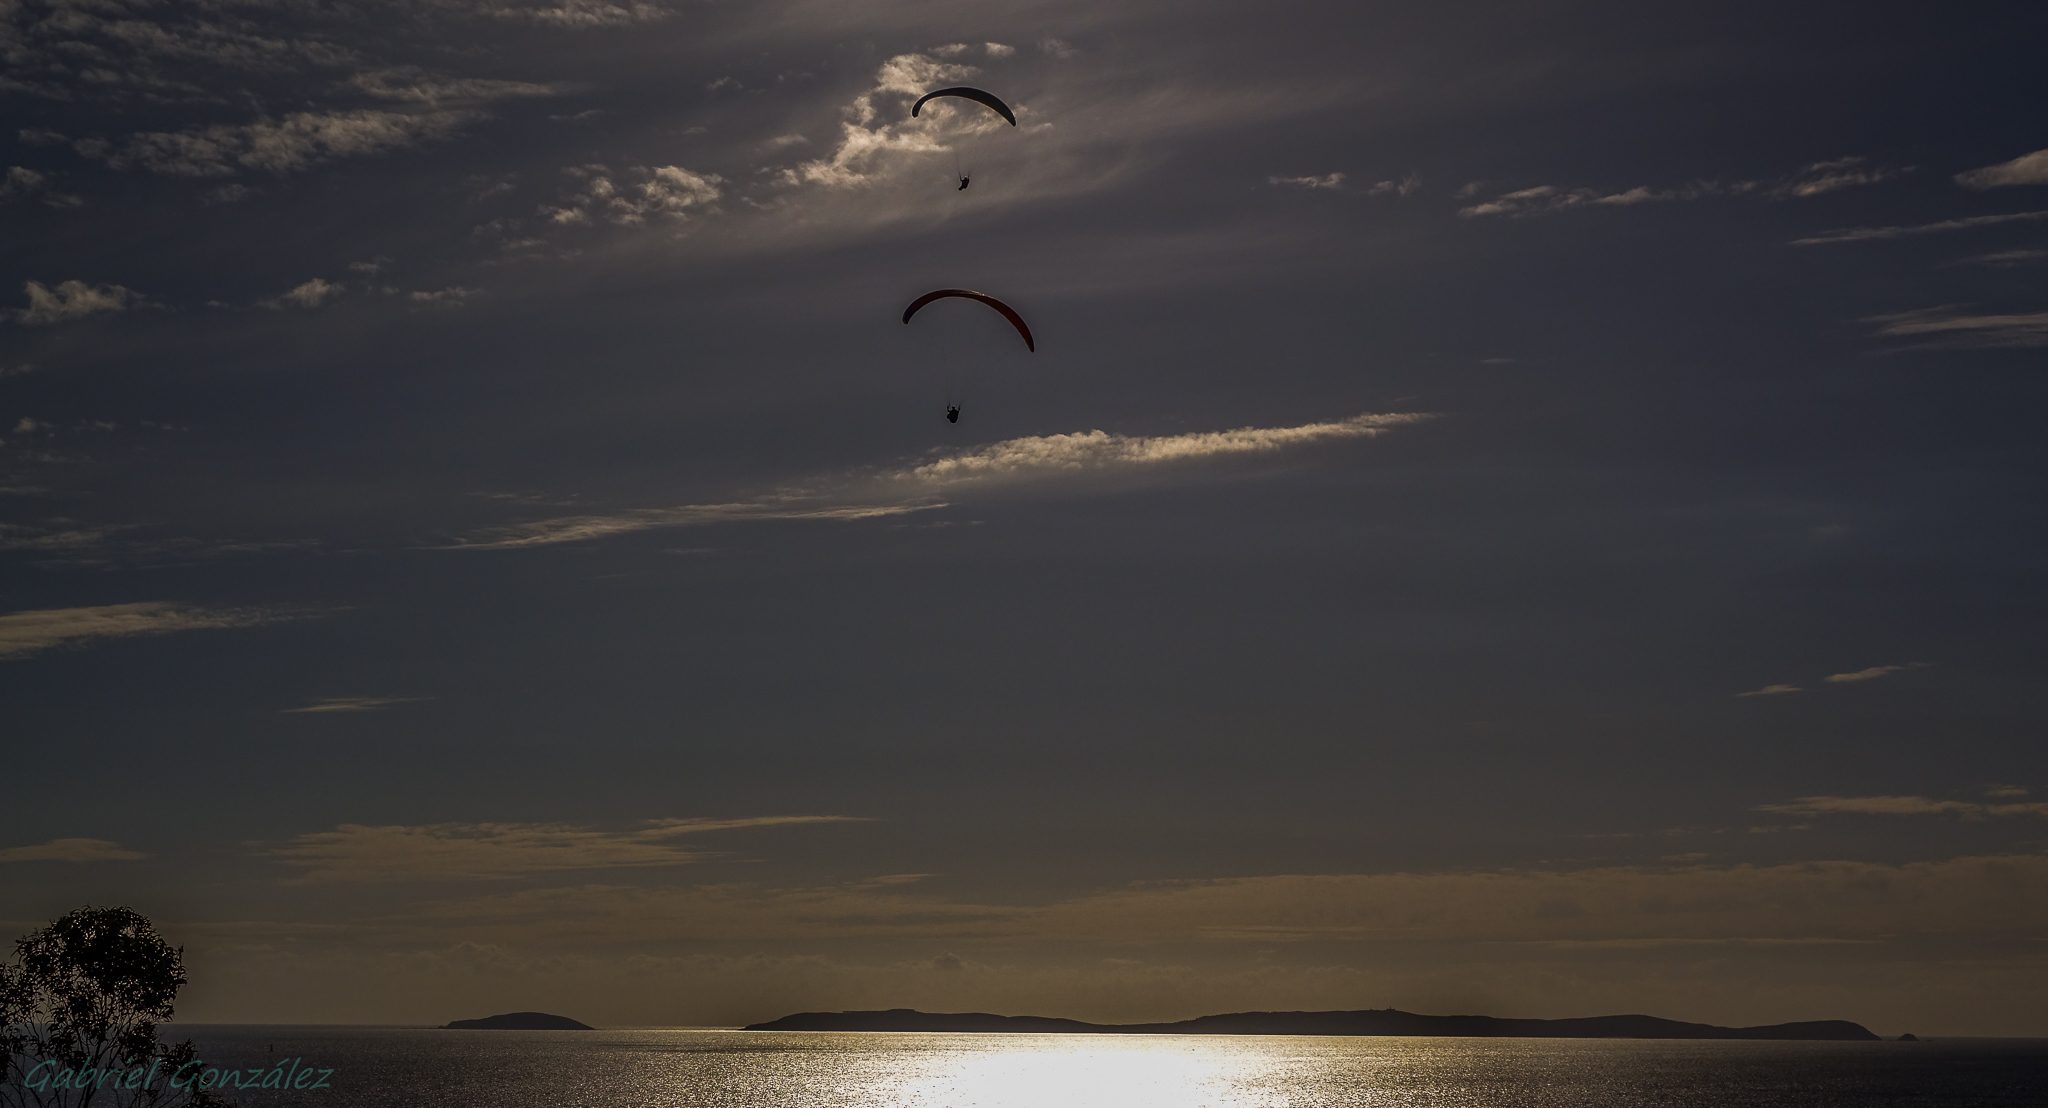
sea, coast, ocean, horizon, cloud, sky, sunrise, sunset, morning, dawn, dusk, evening, paragliding, sports, air sports, atmosphere of earth